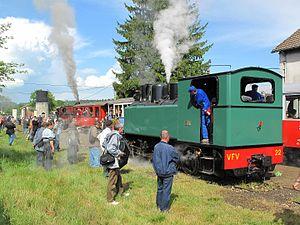
Affluence inhabituelle en gare de Raucoules-Brossettes (Haute-Loire), à l'occasion du festival vapeur des voies ferrées du Velay le 21 mai 2011.
Le Velay Express, précédemment appelé Voies ferrées du Velay, est un chemin de fer touristique et historique, situé sur les départements de la Haute-Loire et de l'Ardèche. Il est géré par l'association VFV, au statut loi de 1901, qui fait circuler des trains touristiques sur la ligne, à voie métrique, de Raucoules-Brossette à Saint-Agrève, section de l'ancien réseau du Vivarais, en Auvergne. La ligne était auparavant exploitée jusqu'à Dunières, mais cette dernière section a été fermée en 2015.